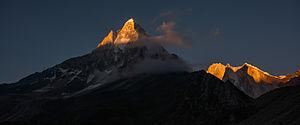
Le pic Meru est un sommet de l'Himalaya, situé dans le Nord de l'Inde. Il culmine à 6 660 mètres d'altitude.